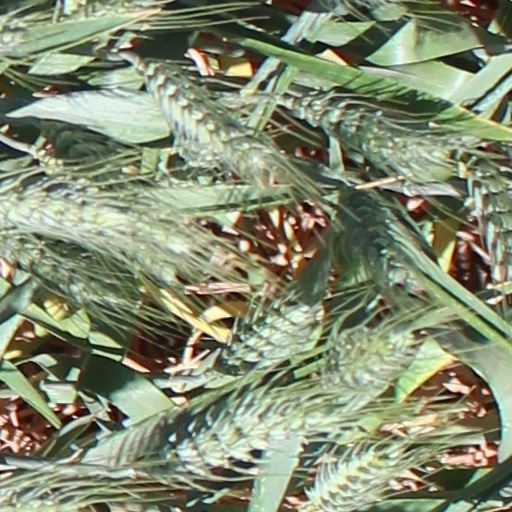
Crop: wheat